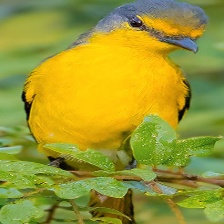
Species: FIERY MINIVET
Scientific name: PERICROCOTUS IGNEUS